Nobody Knows Me

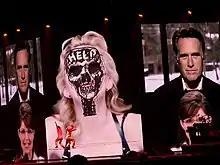
Dancers practicing slacklining during the video interlude of "Nobody Knows Me", which morphed Madonna's face with a number of famous figures, on the MDNA Tour in 2012

Madonna performed the song during the 2004 Re-Invention World Tour, as the second song on the opening segment of the show. "Nobody Knows Me" was rehearsed with the Peter Rauhofer's Private Life remix. According to Dirk Timmerman, author of "Madonna Live! Secret Re-inventions and Confessions on Tour", Madonna lip-synched the performance. During this section, the singer wore a jewel encrusted corset, created by designer Christian Lacroix. After the opening number, "Vogue", she started an energetic version of the song, on a conveyor belt with some laser light words appearing on the backdrop screens behind her. It also features a giant catwalk lowered from the ceiling. After this performance, she performed "Frozen" alone on stage. The performance of "Nobody Knows Me" was included in the "I'm Going to Tell You a Secret" live album and documentary.